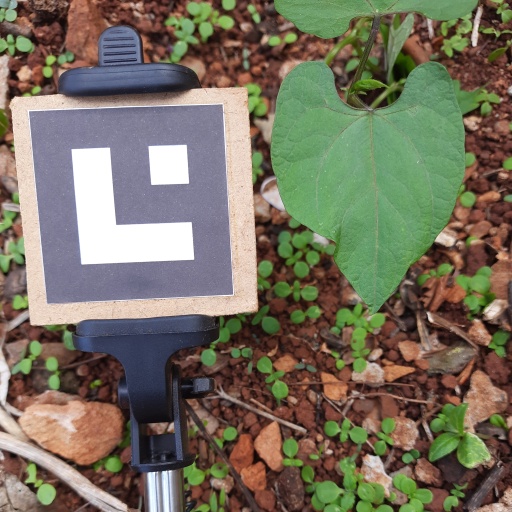
Observations: wavy surface, no eating holes, under shade